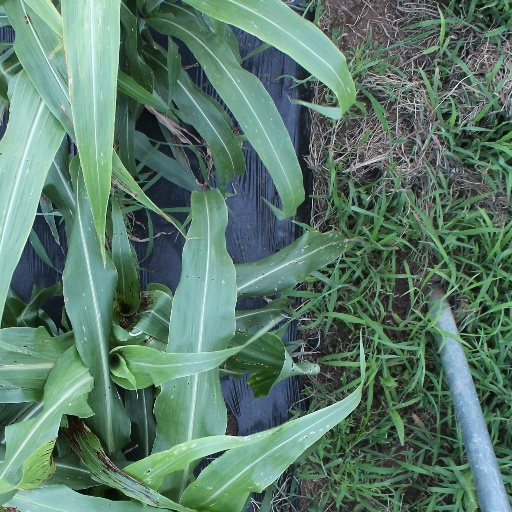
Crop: sorghum